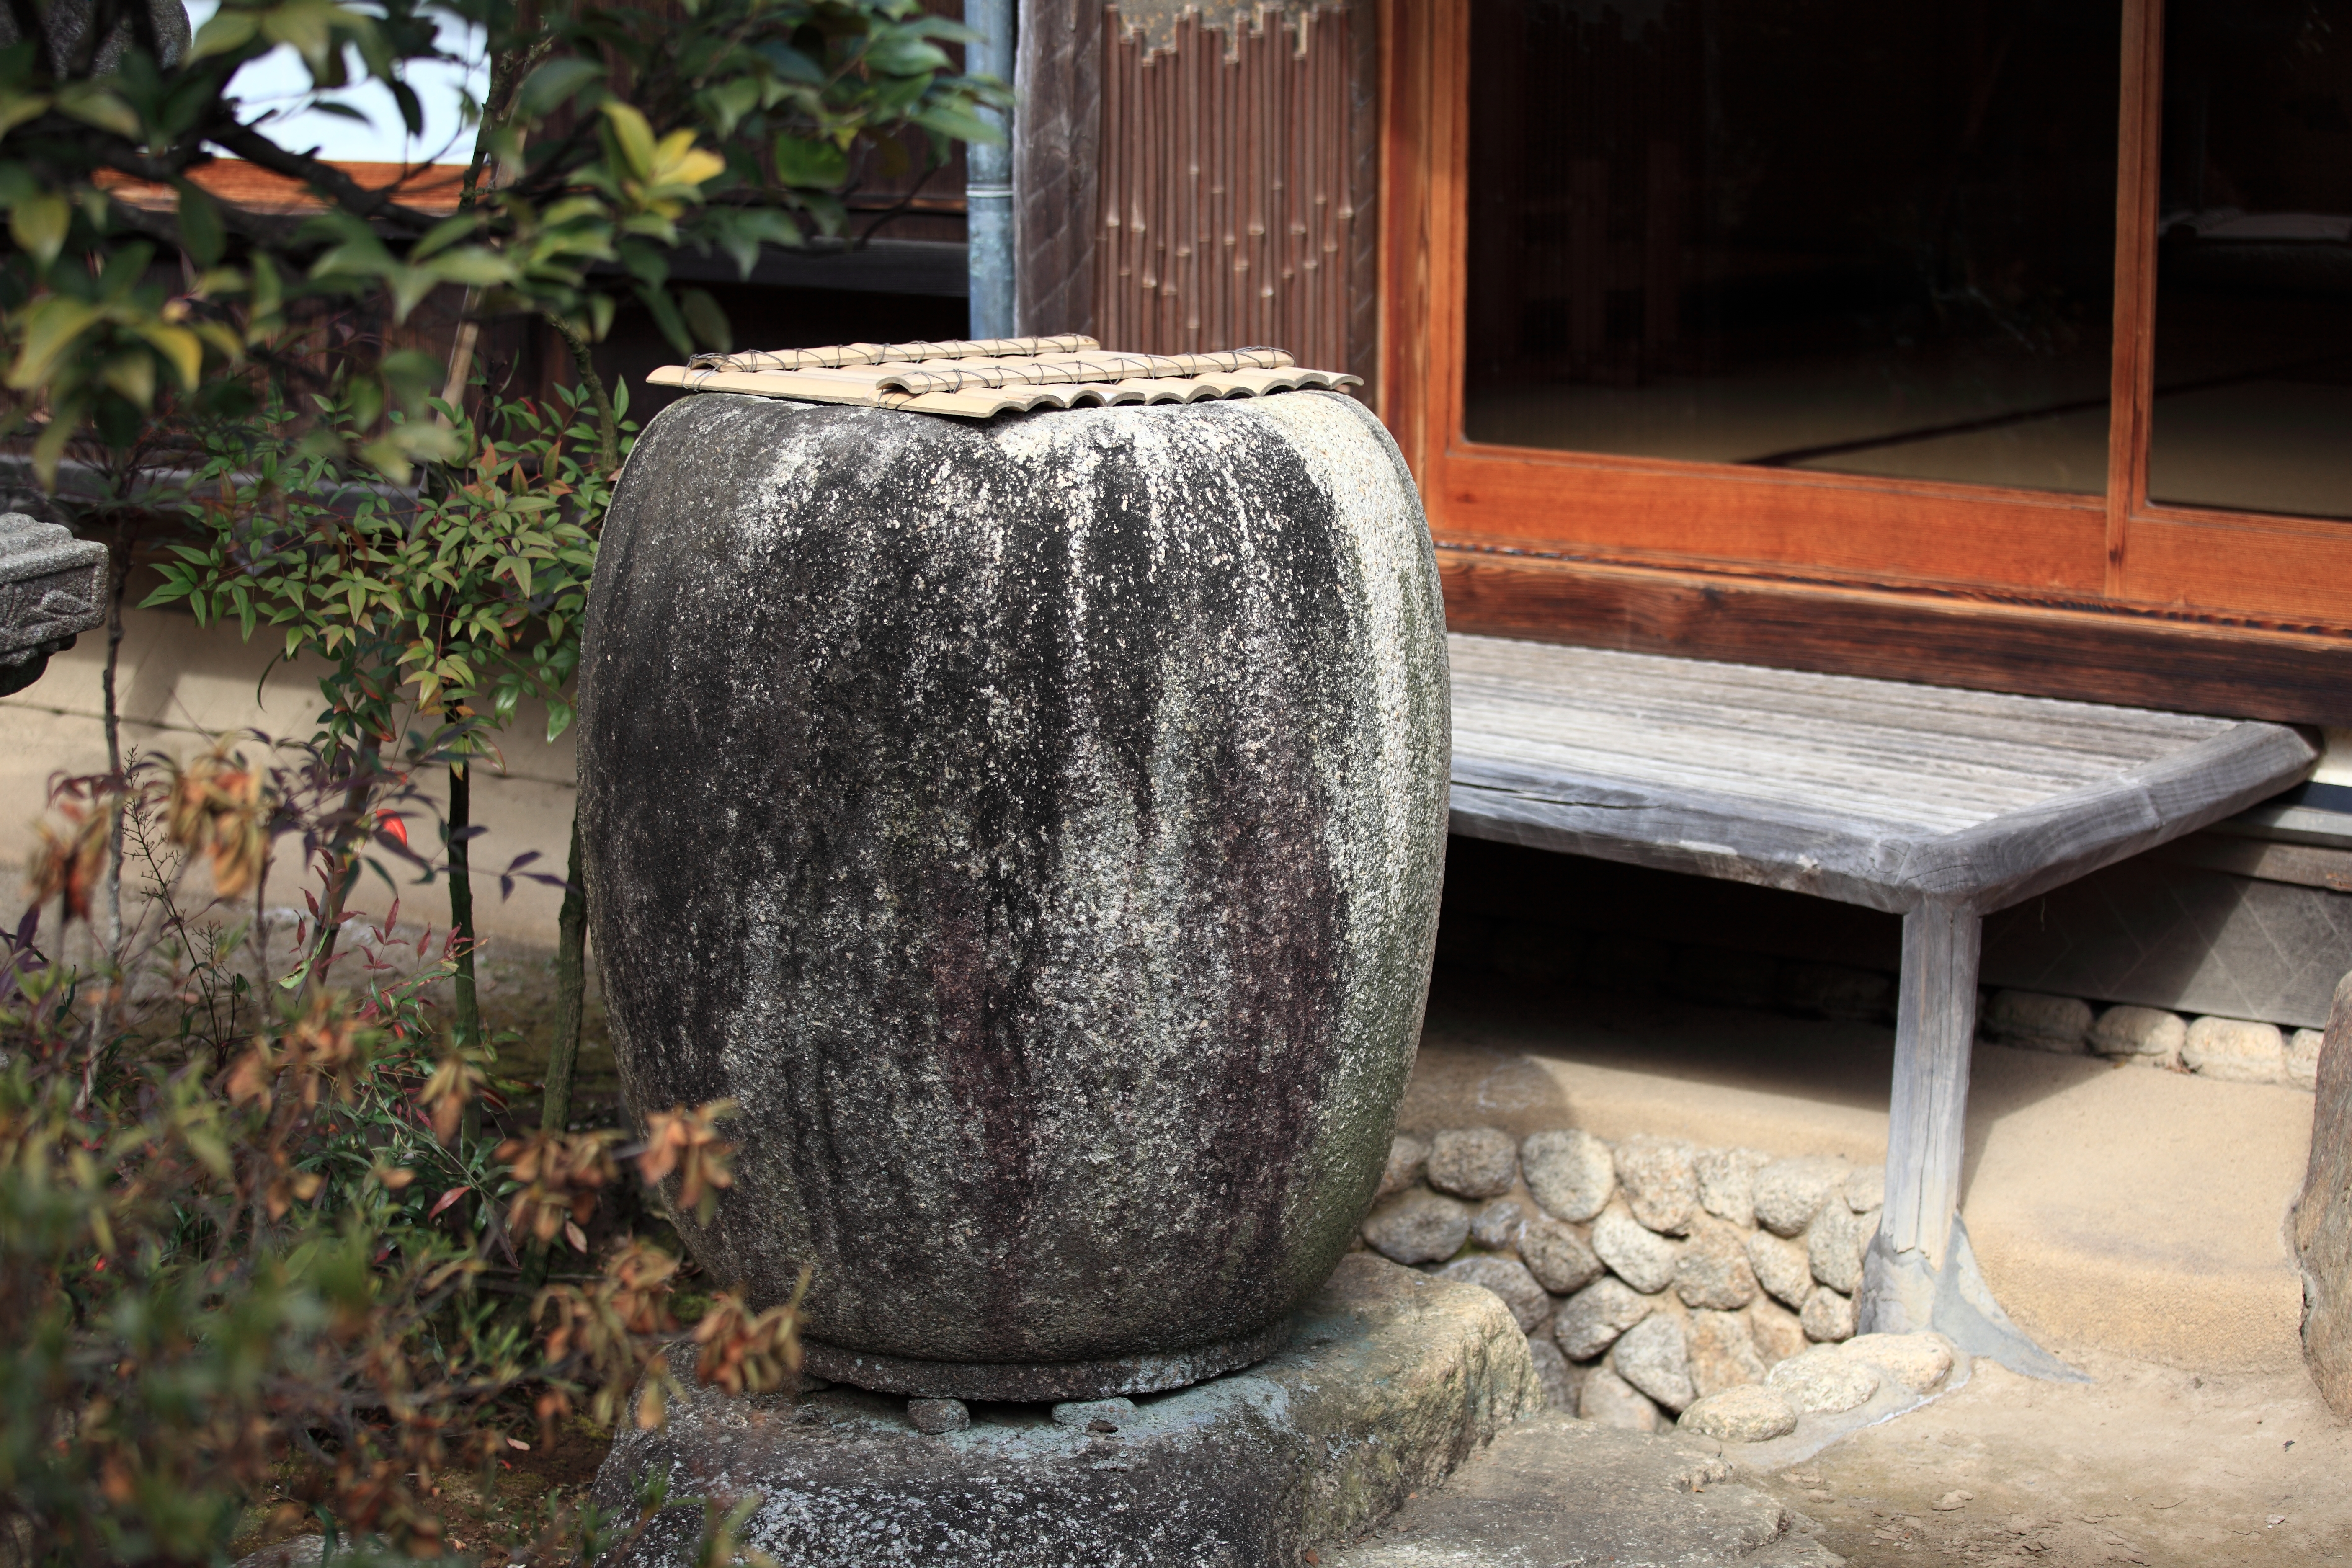
rock, wood, high, museum, furniture, material, memorial, 5d, hires, markii, water feature, hi, res, resolution, saitama, hikigun, tohyama, kawajimamachi, washbasin, man made object